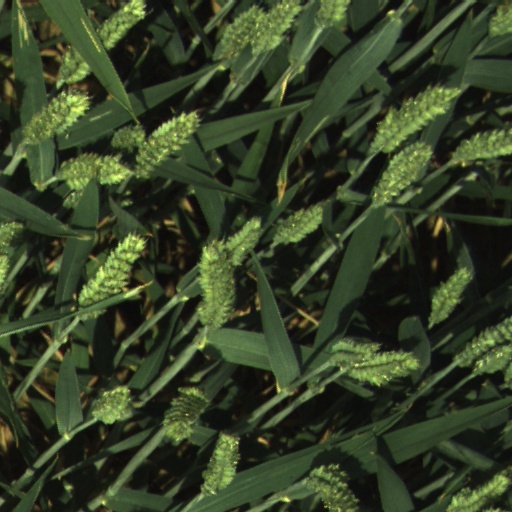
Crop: wheat